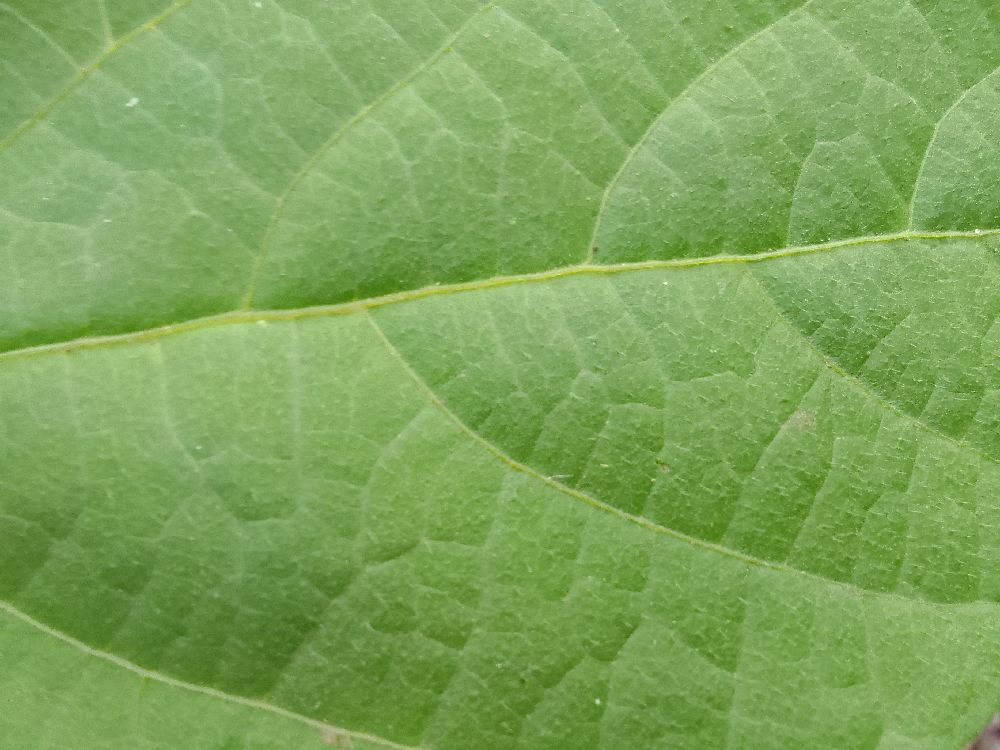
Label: healthy